Green spaces and walkways in Aberdeen

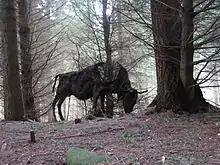
Sculpture of European Bison by Sally Matthews, Tyrebagger sculpture park

The Deeside Way is a popular walkway and track that is used by cyclists and walkers. The trail runs from the Duthie Park to Peterculter along the former Deeside Railway which has had its tracks lifted.